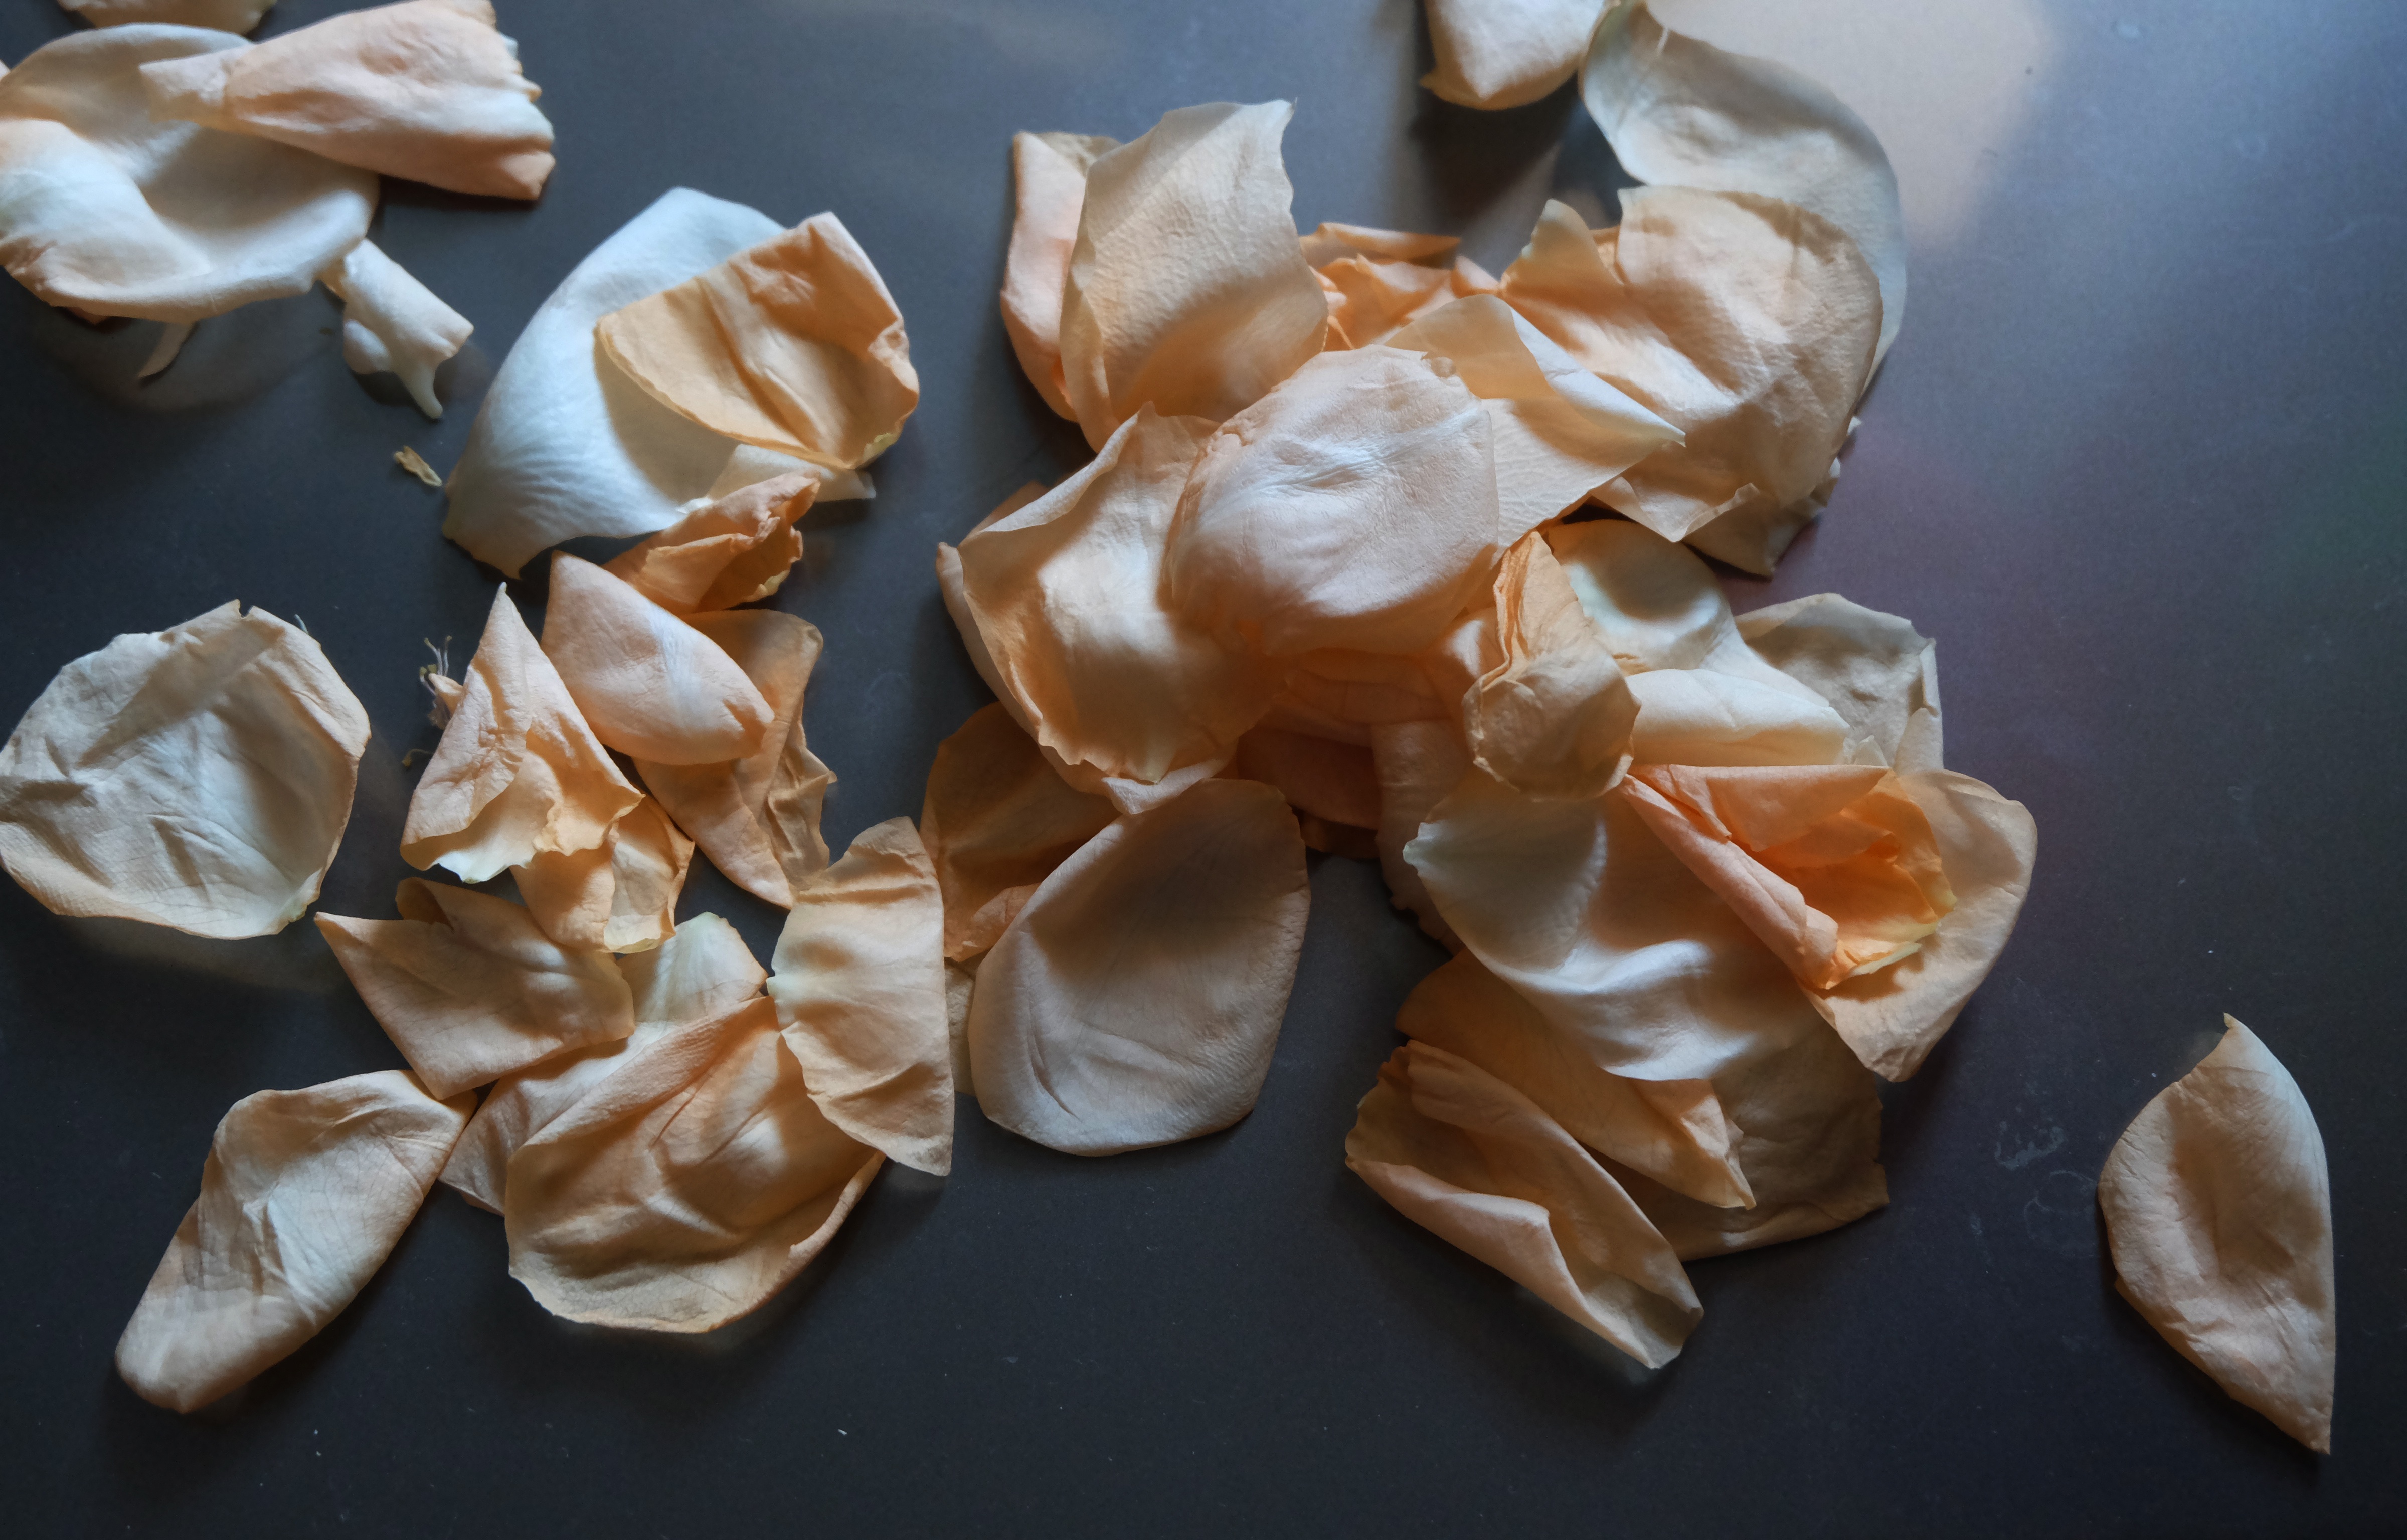
flower, petal, dish, food, produce, dessert, cuisine, seashell, icing, meringue, snack food